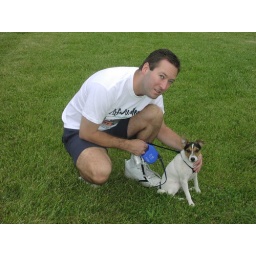
Bean in the lake behind the house